William Fermor, 1st Baron Leominster

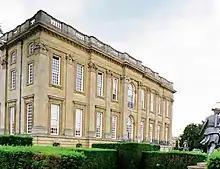
Easton Neston house in Northamptonshire

Fermor died on 7 December 1711, and was succeeded by his only son, Thomas Fermor, who was created Earl of Pomfret (i.e. Pontefract, Yorkshire) on 27 December 1721.